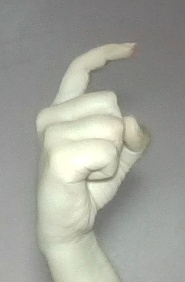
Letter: ra